Sofonisba Anguissola

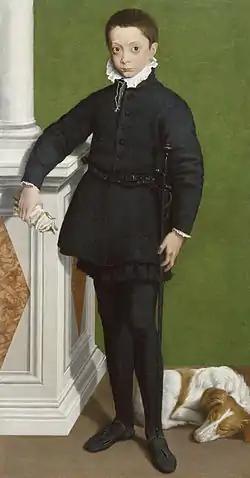
Portrait of Marquess Massimiliano Stampa (1557), the artist's first commissioned work.

The origin and the name of the noble family are linked to an ancient Byzantine tradition, rich in historical details.